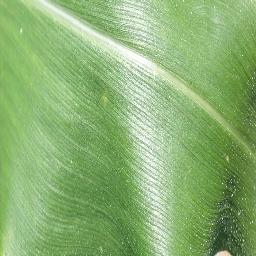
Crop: corn
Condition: (maize)_healthy